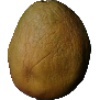
Label: Papaya 1